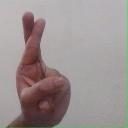
अक्षर: र